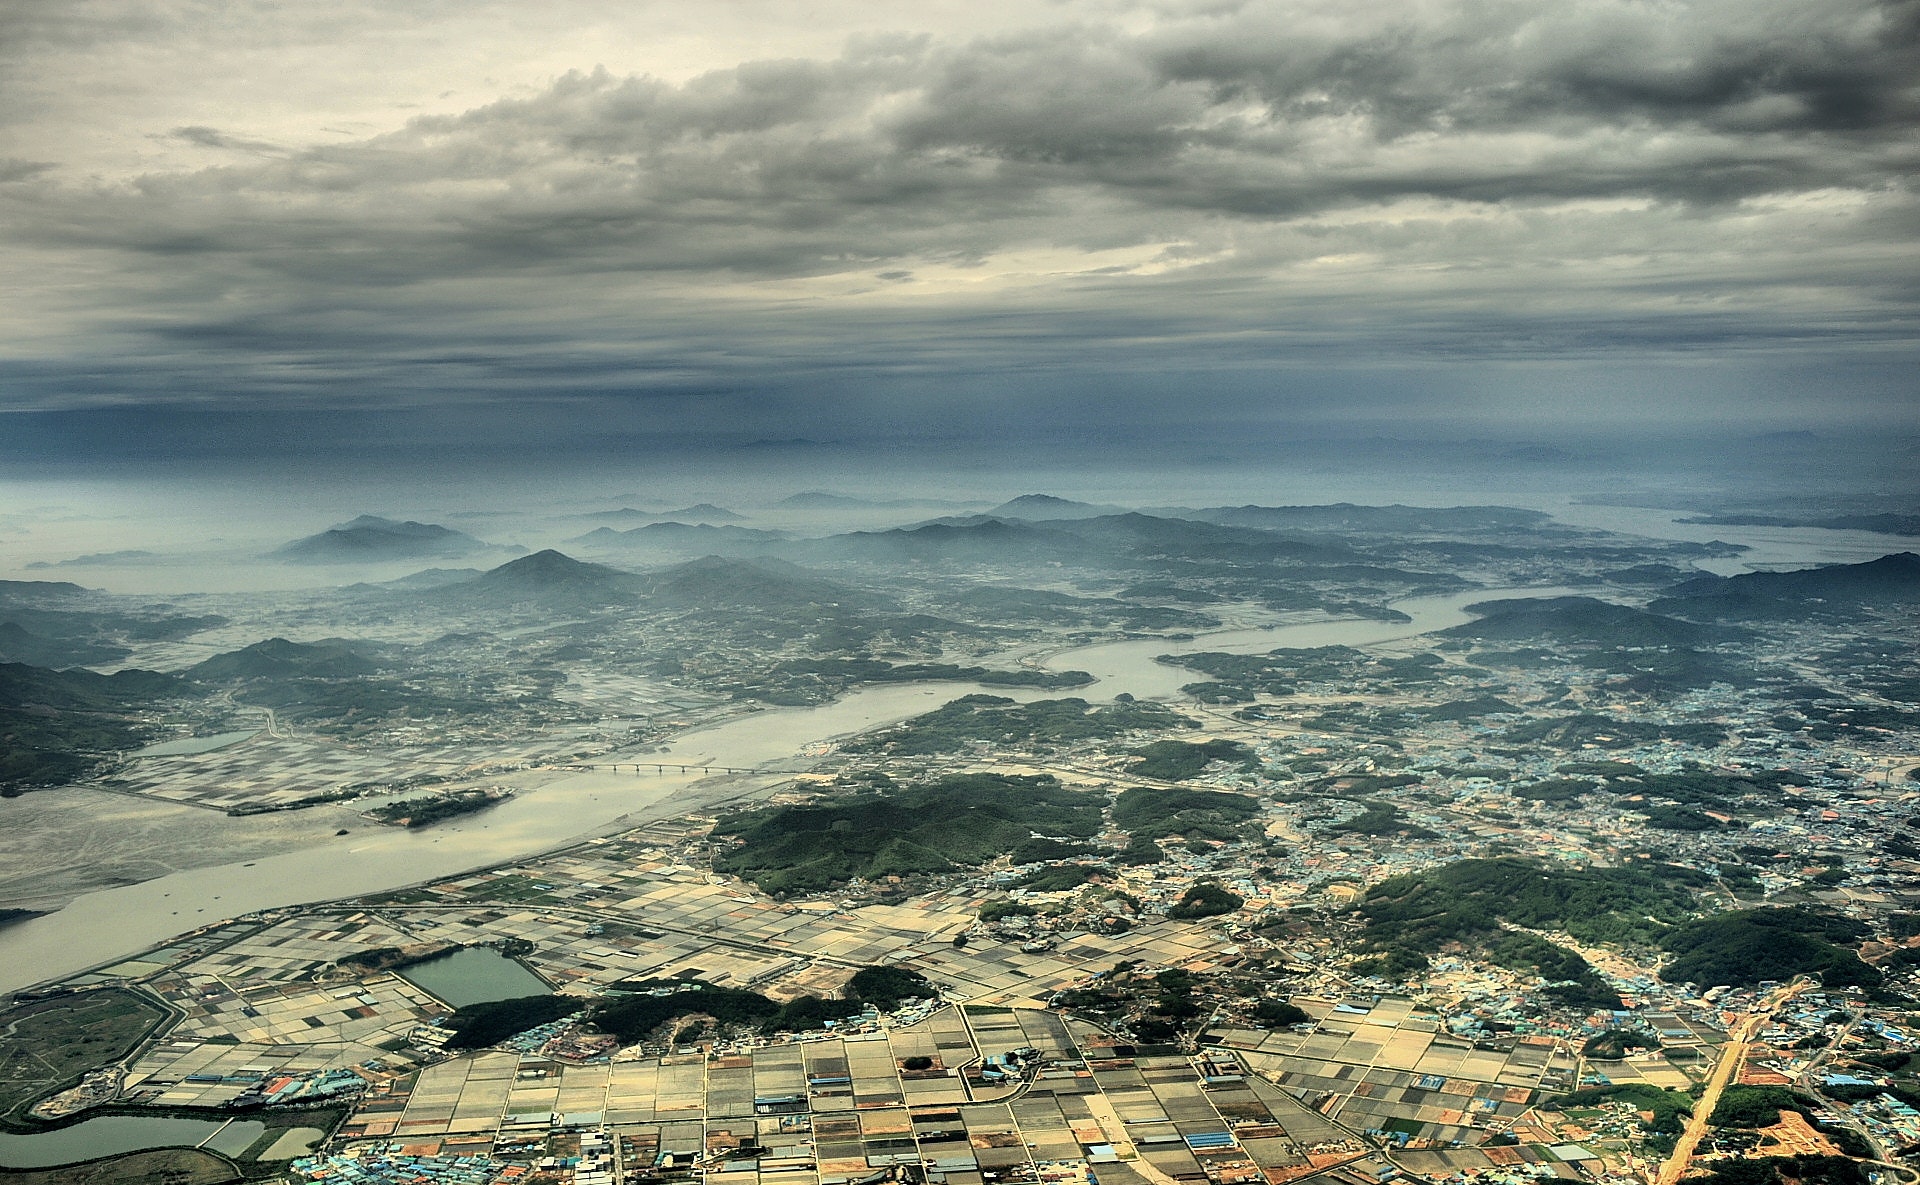
sky, mountainous landforms, cloud, mountain, aerial photography, natural landscape, atmosphere, atmospheric phenomenon, mountain range, horizon, hill, landscape, bird's eye view, highland, photography, city, geology, winter, fell, sea, space, meteorological phenomenon, plain, hill station, earth, ocean, summit, world, road, valley, ridge